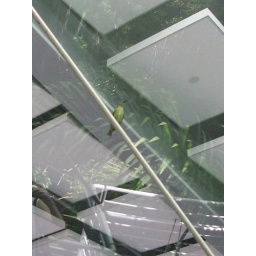
There were some frogs and lizards in displays, but also a huge amount of butterflies and birds just swooping around.